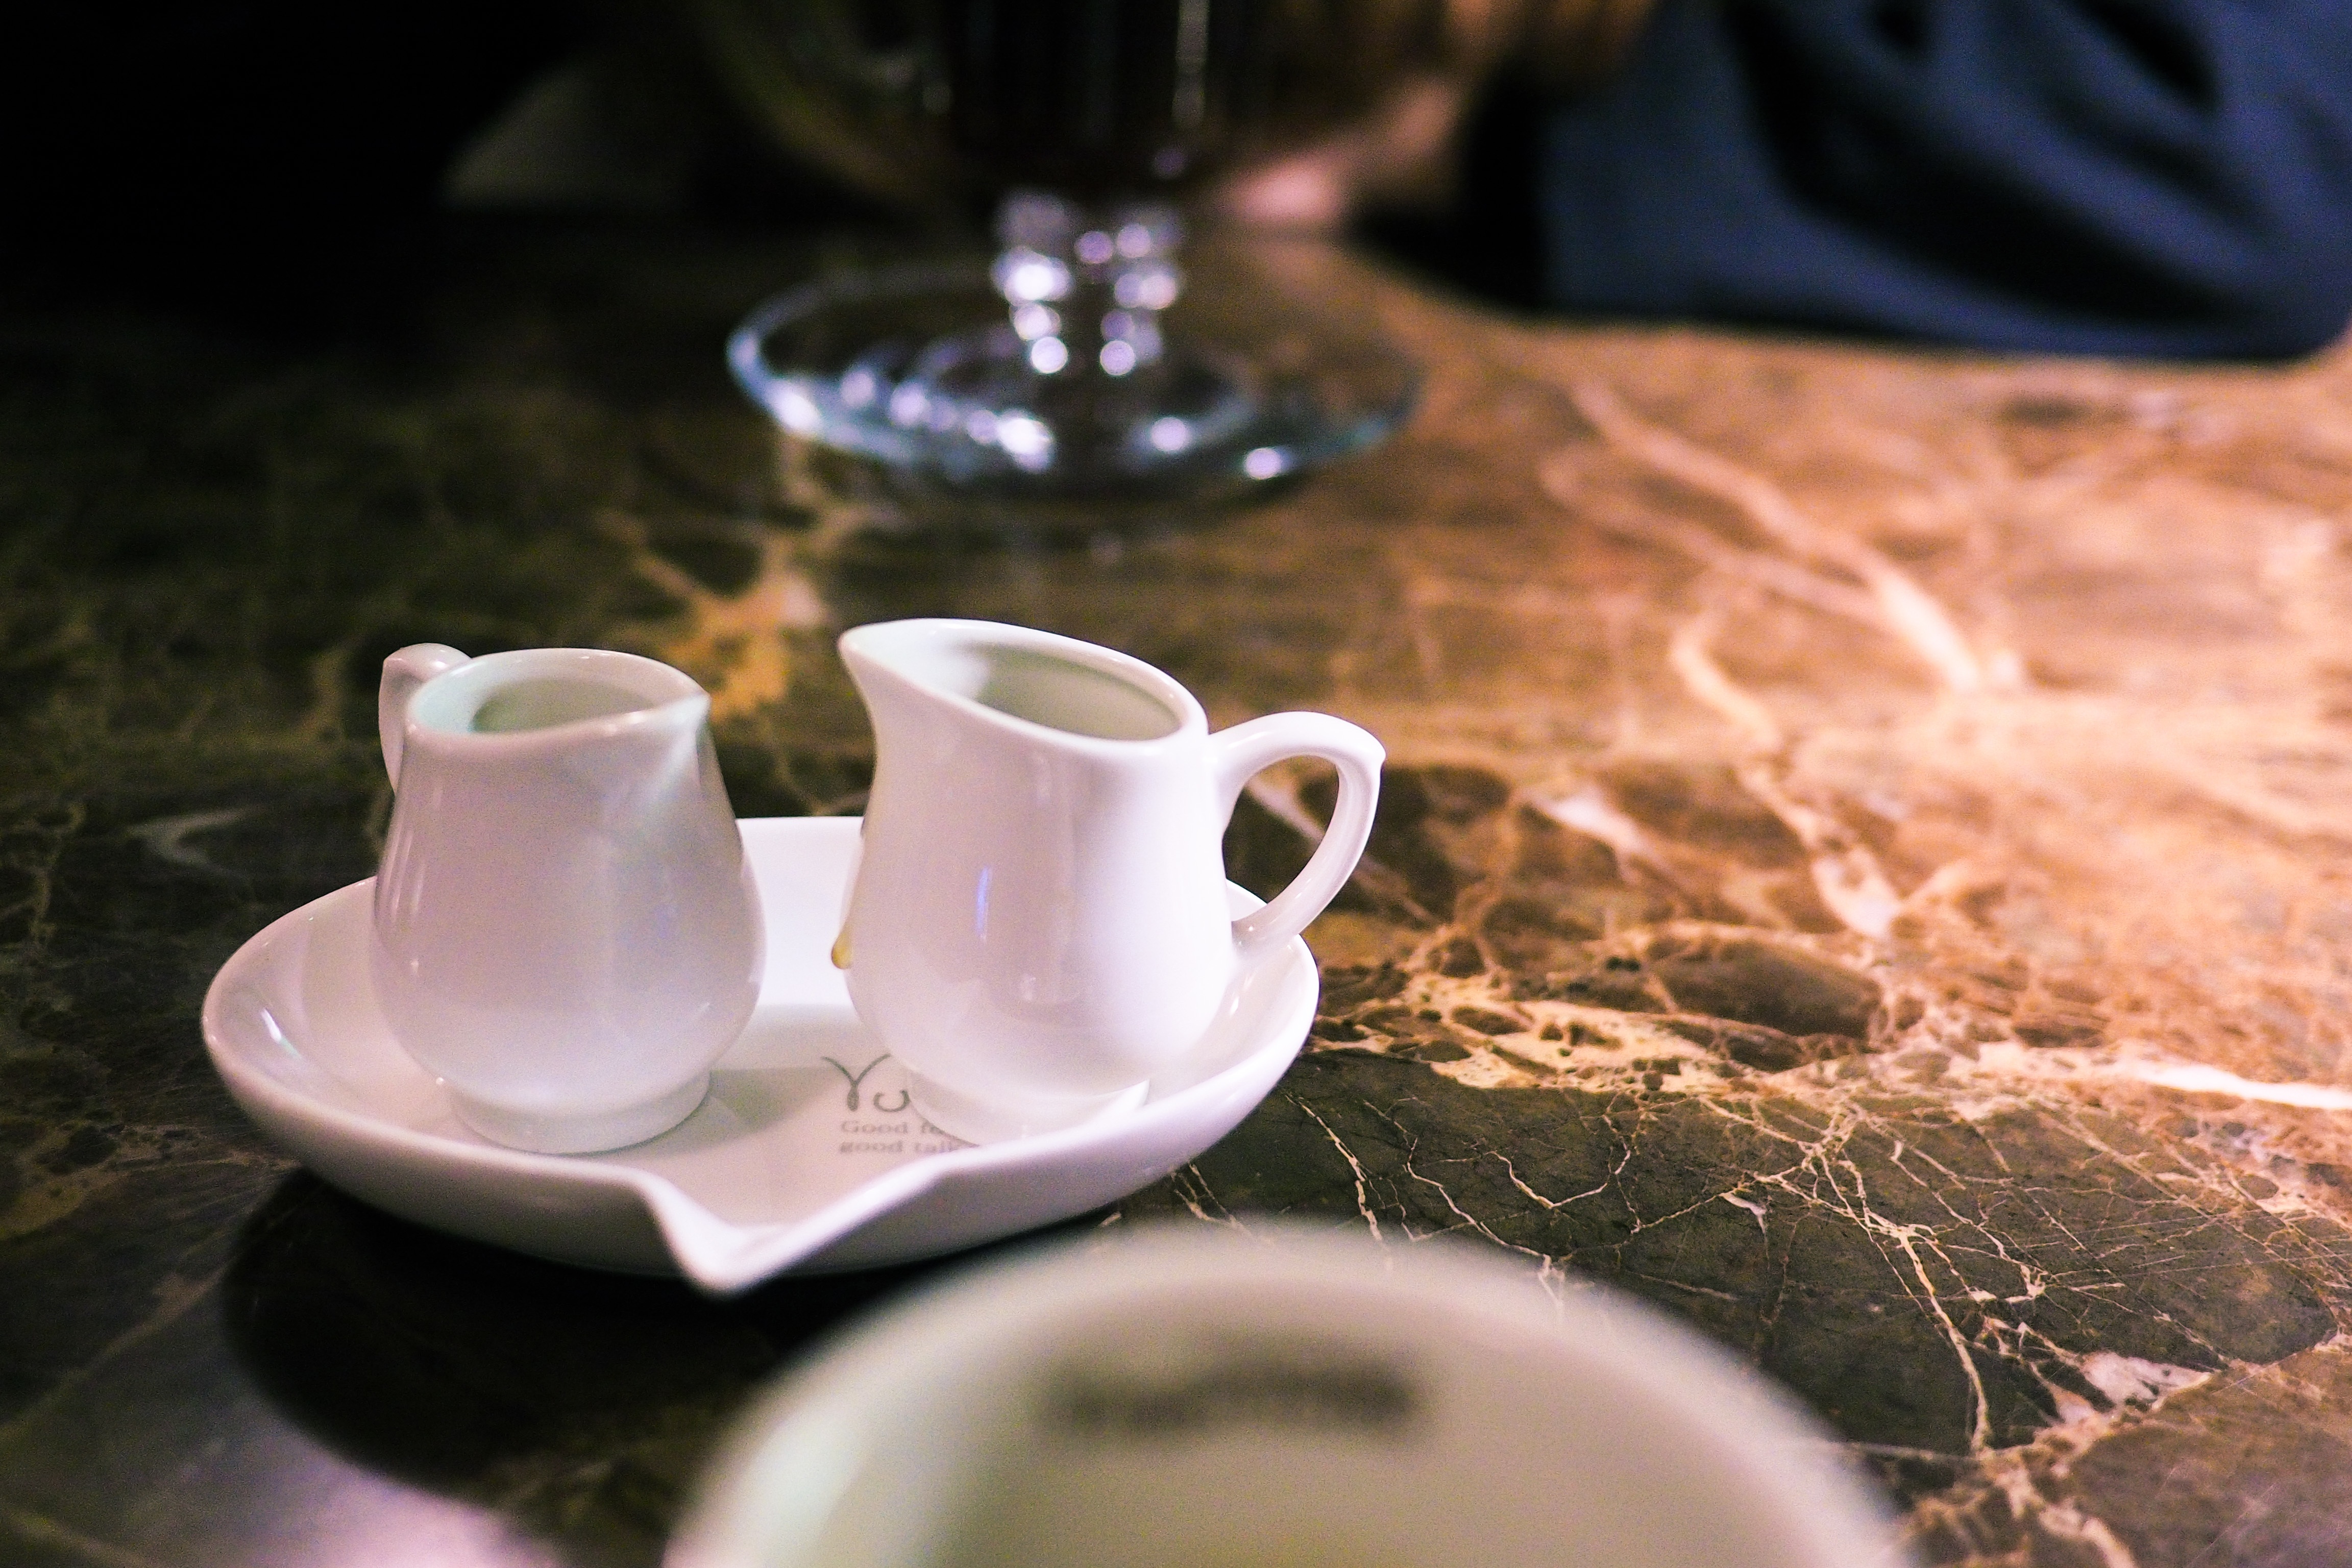
cup, drink, coffee, material